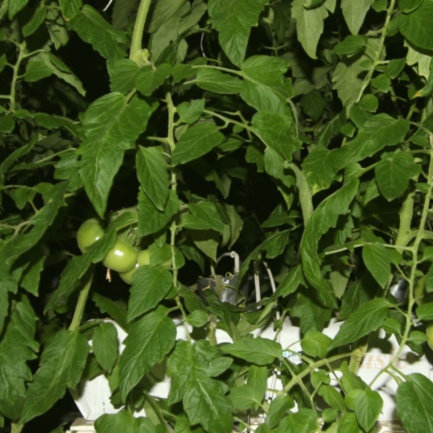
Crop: tomato